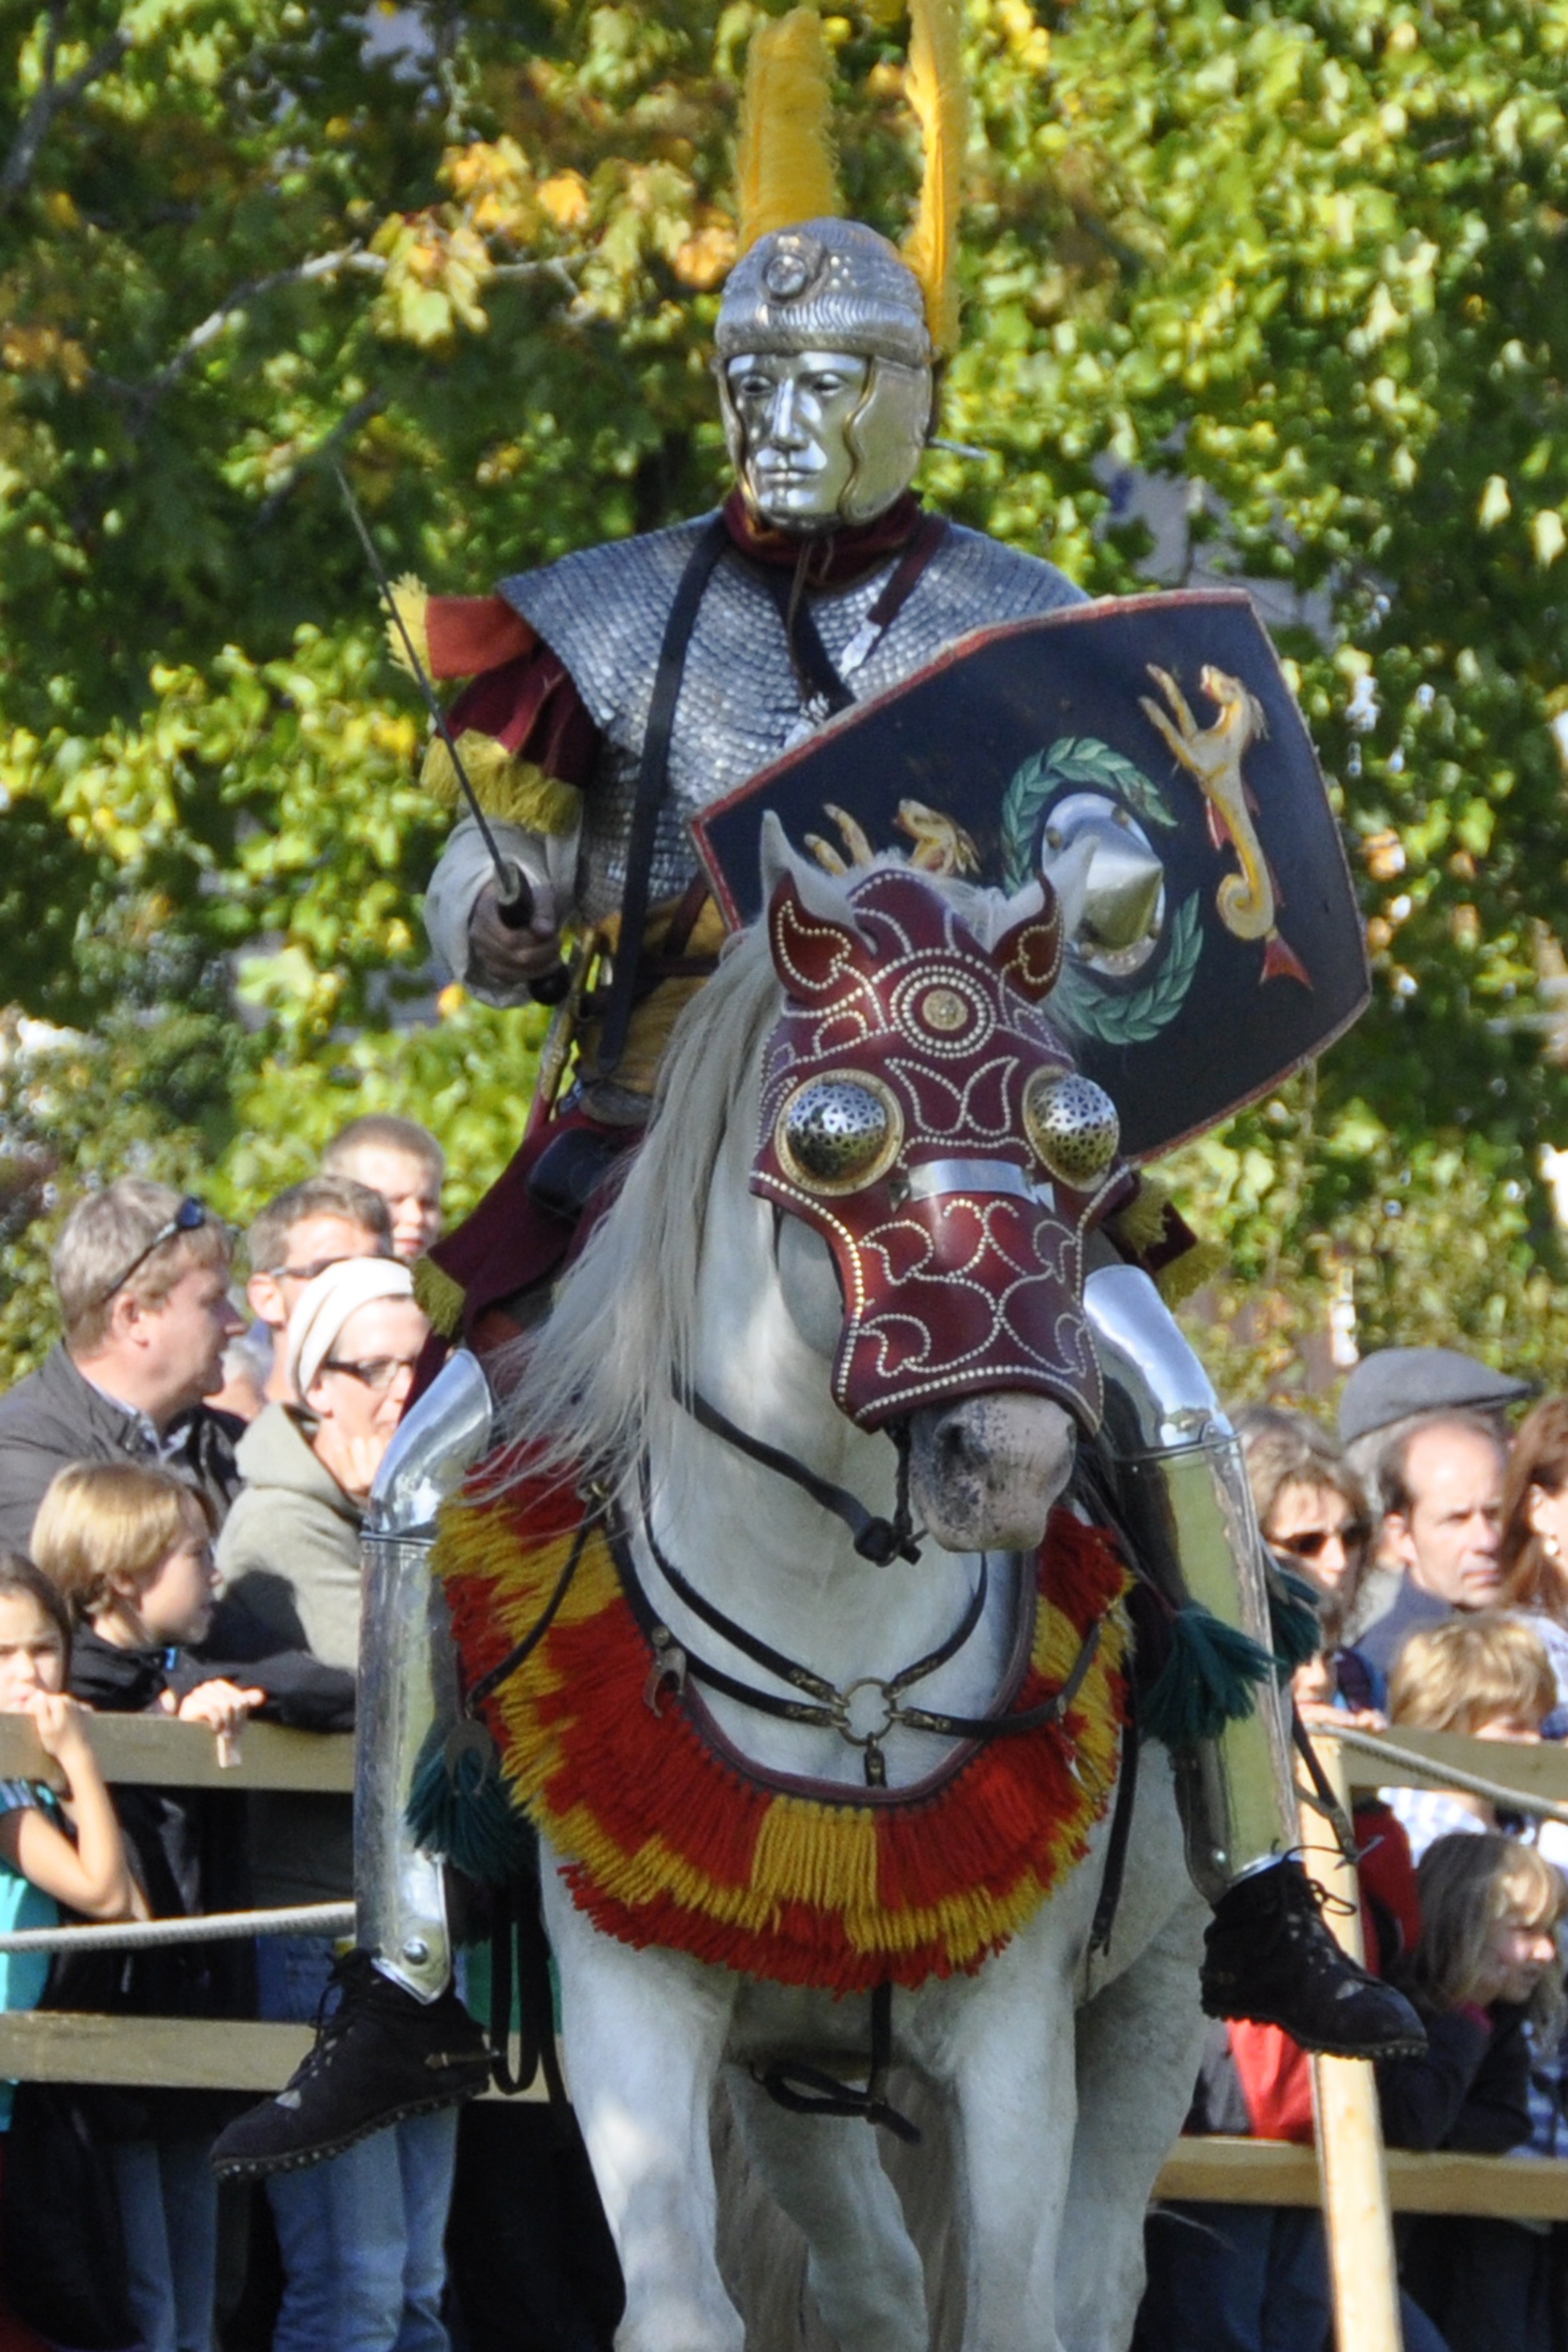
horse, ride, fight, festival, romans, costume, warrior, cavalry, roman days